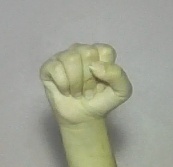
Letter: saad